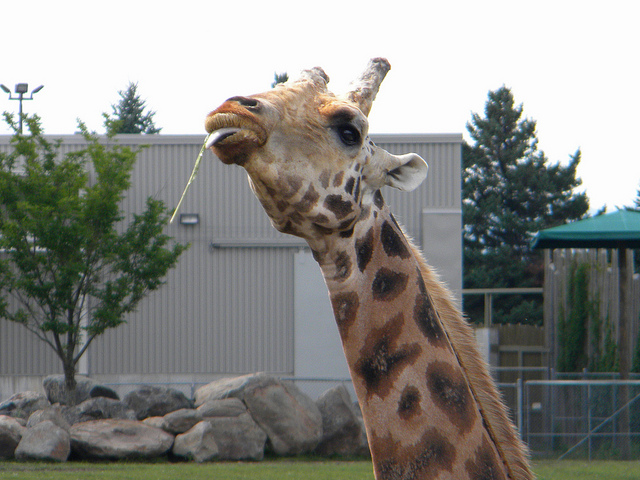
user: Given an image and a question. Answer the question in a short answer. Question: Is this a real or a manufactured giraffe? Short Answer:
assistant: real